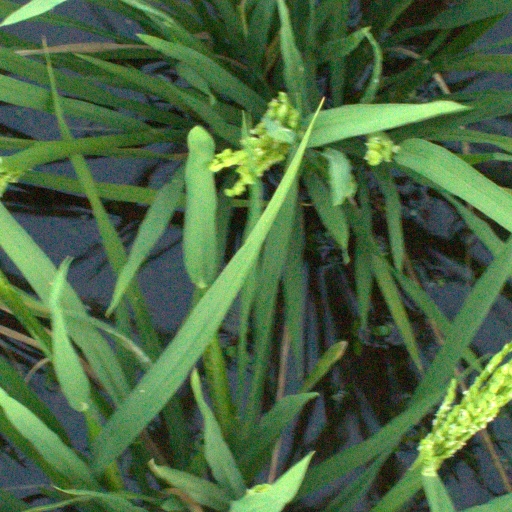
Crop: rice